Eurazhdarcho

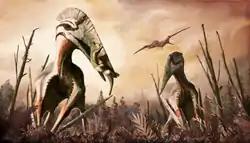
Life reconstruction of the azhdarchid "Hatzegopteryx" feeding on the ground. This pterosaur was found in the same location as "Eurazhdarcho"

The area where "Eurazhdarcho" was found, in the Upper Cretaceous was localized on the Hațeg Island, part of the prehistoric European archipelago in the ancient Tethys Sea. The SbG-B site, though encompassing a surface of just , has yielded several distinct animal species, among which are the turtle "Kallokibotion bajazidi", the hadrosaur "Telmatosaurus" and the titanosaur "Magyarosaurus". This terrestrial fauna suggests that "Eurazdarcho" was not a coastal piscivore catching fish on the wing, affirming the "superstork" model for azhdarchids, in which they are terrestrial stalkers snatching small prey animals while walking on all fours.